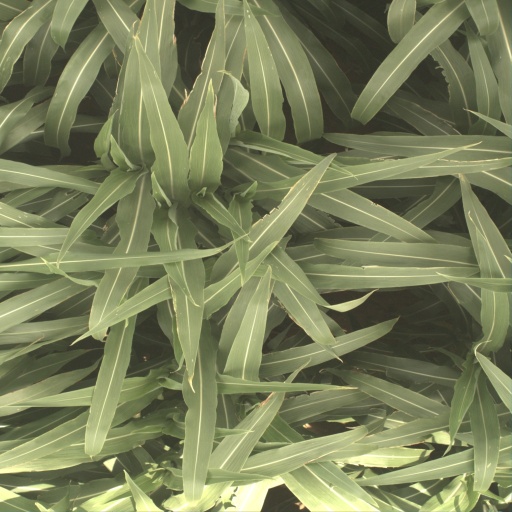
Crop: sorghum